Loren Long

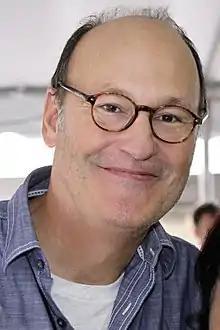
Long at the 2017 Texas Book Festival

Loren Long (born 1964) is an American author of children's books best known for illustration. He won the Society of Children's Book Writers and Illustrators' (SCBWI) Golden Kite Award for picture book illustration in 2004 for "I Dream of Trains" by Angela Johnson.